Hamza al-Ghamdi

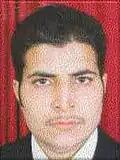
Hamza al-Ghamdi

He was one of nine hijackers to open a SunTrust bank account with a cash deposit around June 2001. Al-Ghamdi also applied for and received a Florida driver's license on 27 June 2001. In the next two months, he obtained two duplicate licenses simply by filling out change-of-address forms. Five other suspected hijackers also received duplicate Florida licenses in 2001, and others had licenses in different states. Some have speculated that this was to allow multiple people to use the same identity.